Stephen Dugdale

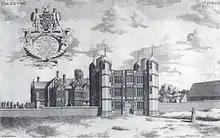
Tixall House and Gatehouse (c. 1686) by R. Plot. Tixall was the family seat of the Lords Aston of Forfar, Dugdale's employers

Dugdale's early life is obscure, but he was probably a native of Staffordshire, and is said to have belonged to a family of minor gentry, although little is known about his parents. The favourable impression he made on the authorities during the Plot indicates that he was well educated and of good social standing. He became a Roman Catholic convert in 1657 or 1658 (being at that date about eighteen years of age). About the same time, he met Francis Evers (or Eure), a leading Jesuit, in Staffordshire: Evers later figured in his fabricated story as one of the masterminds of the Popish Plot, although he was never caught.